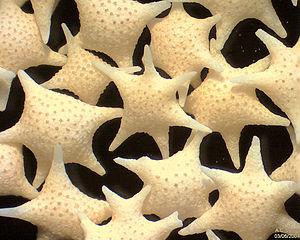
Foraminifère ""Star sand"" de l'île d'Hatoma - Japan"
Les foraminifères forment un embranchement de protozoaires, caractérisés par leur squelette minéral perforé. Ce sont des protistes extrêmement abondants depuis plusieurs centaines de millions d'années, ce qui leur confère une grande importance au niveau écologique mais aussi scientifique.